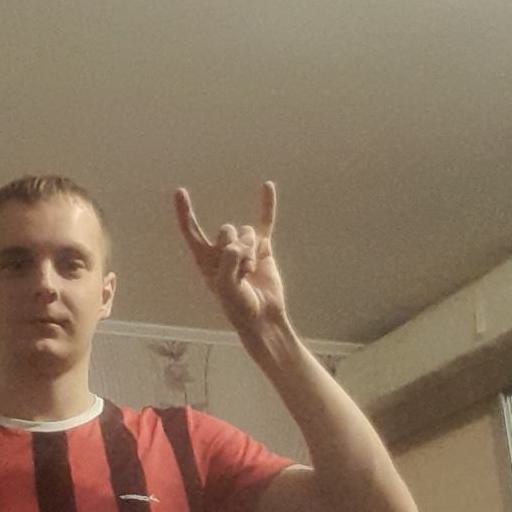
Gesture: rock